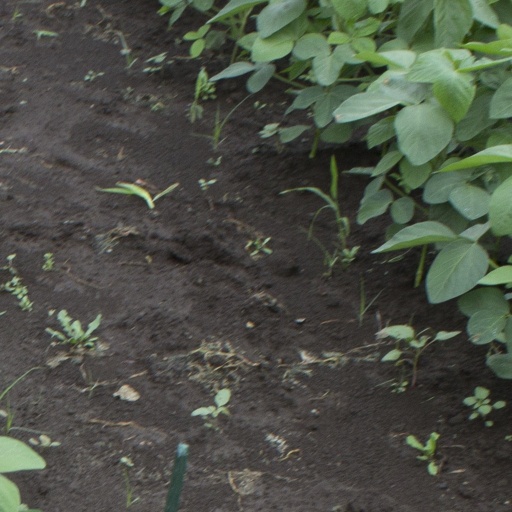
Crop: soybean